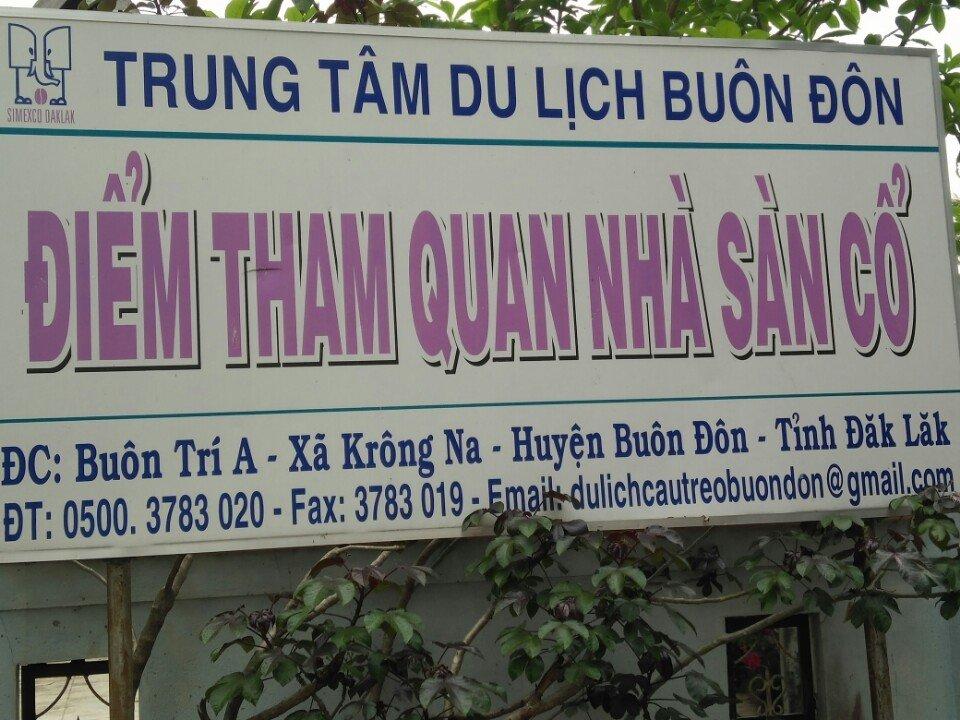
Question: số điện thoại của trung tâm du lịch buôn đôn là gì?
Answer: số điện thoại của trung tâm du lịch buôn đôn là 0 500 3 783 020